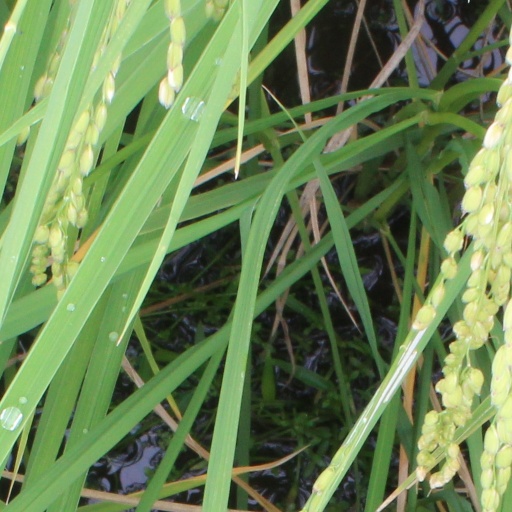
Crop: rice